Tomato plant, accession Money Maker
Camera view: bottom (45 deg); turntable rotation: 300 degrees
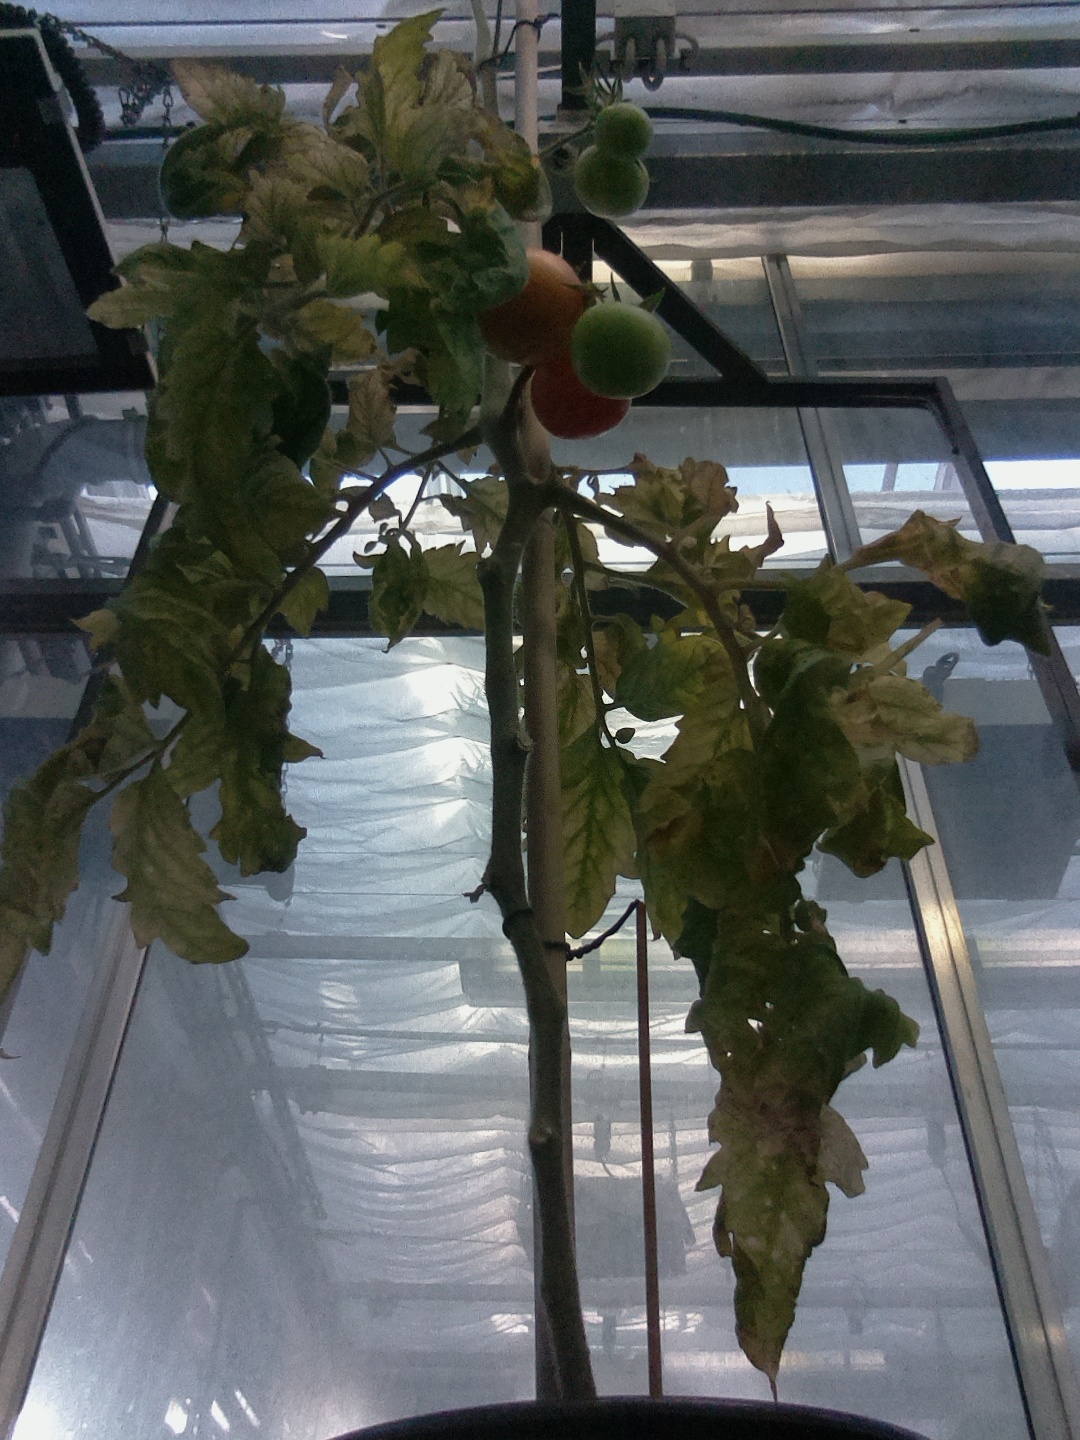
BBCH growth stage 82: 20%-30% of fruits show typical fully ripe color